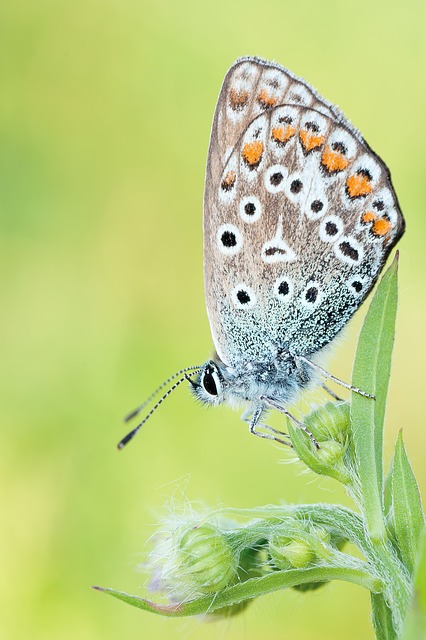
Label: butterfly